Traditions and anecdotes associated with the Stanley Cup

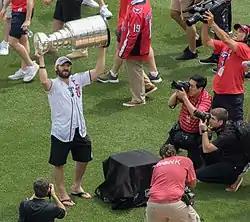
Alex Ovechkin celebrating with the Stanley Cup at Nationals Park while attending a Nationals game in 2018

During decommissioning of the Space Shuttle "Atlantis", the Cup visited the orbiter's flight deck after being taken to Florida. Jeremy Jacobs, the owner of the 2011 NHL champion Boston Bruins, took the Cup to Florida for employees involved in the decommissioning to view and photograph.